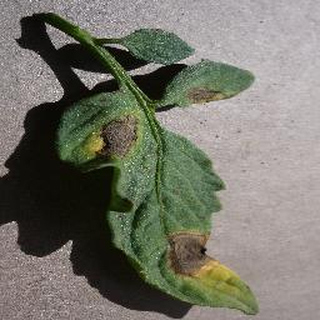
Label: tomato_early_blight